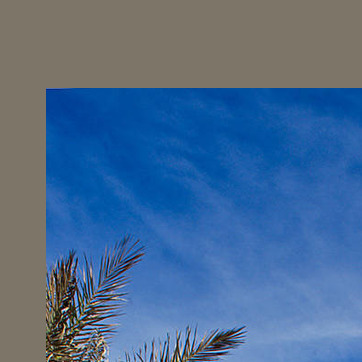
Material: sky